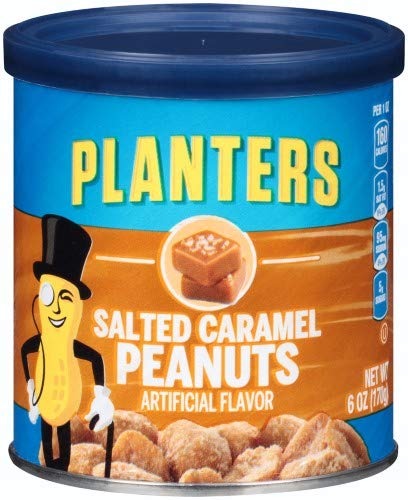
Item Name: Planters Peanuts, Salted Caramel (Pack of 4)
Value: 24.0
Unit: Ounce

Price: 9.99